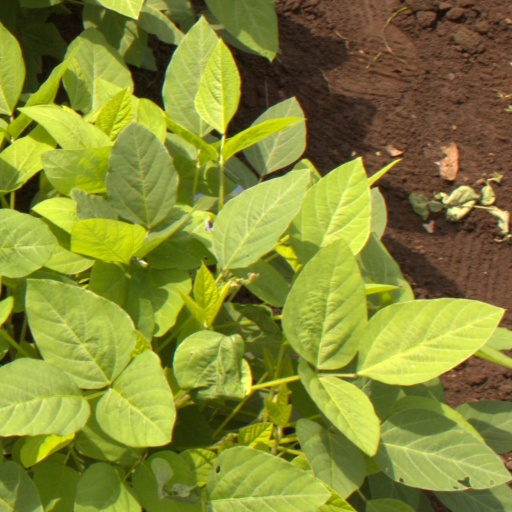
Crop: soybean